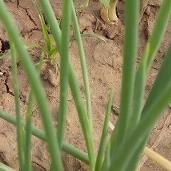
Crop: Onion
Condition: healthy-leaf